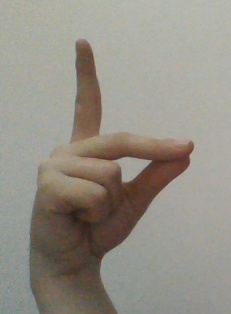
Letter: ta